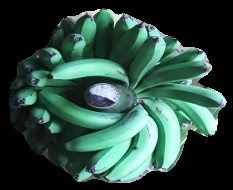
Variety: pachbale
Grade: grade1